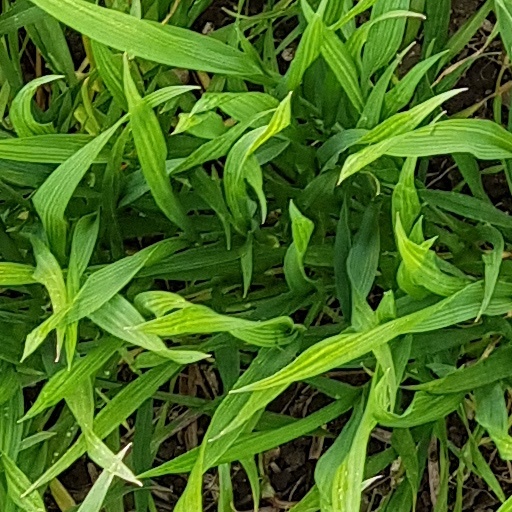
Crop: wheat